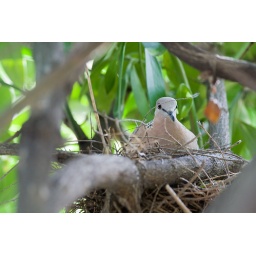
This spotted turtle dove is nesting in the tree outside Morrisons room in the back yard